Cardigan (song)

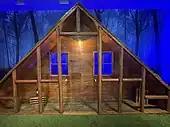
The house-like set piece above which Swift performed "Cardigan" at the 63rd Annual Grammy Awards. She sang the song seated on the right roof.

Swift performed "Cardigan" in her 2020 concert documentary film, "", alongside all of the other tracks on "Folklore". She performed a shortened version of "Cardigan" at the 63rd Annual Grammy Awards, as part of a medley with "August" and "Willow" (2020), in a cottagecore setting featuring a moss-covered cabin inside a forest, accompanied by the collaborators Dessner and Jack Antonoff. "Pitchfork" Cat Zhang named the performance as one of the show's best moments. She praised Swift's vocals and the enchanted forest theme of the staging, and dubbed Swift's look for the performance as a "benevolent fairy princess in a kingdom of dwarves". "The Washington Post" listed Swift's performance as the sixth best of the show, highlighting its "Folklore"-inspired special effects, such as "woodsy, mystical aesthetic" and "haunted-looking trees and glittering gold lights". The "Billboard" critic Heran Mamo called it a ""Lord of the Rings"-meets-"Twilight" fantasy", and ranked it the fourth best performance of the evening. "Rolling Stone" Rob Sheffield ranked Swift's performance as the foremost reason "we loved the 2021 Grammys", and listed it as one of the top-five greatest Grammy performances of all time. The song was included on the set list of the Eras Tour (2023–2024).